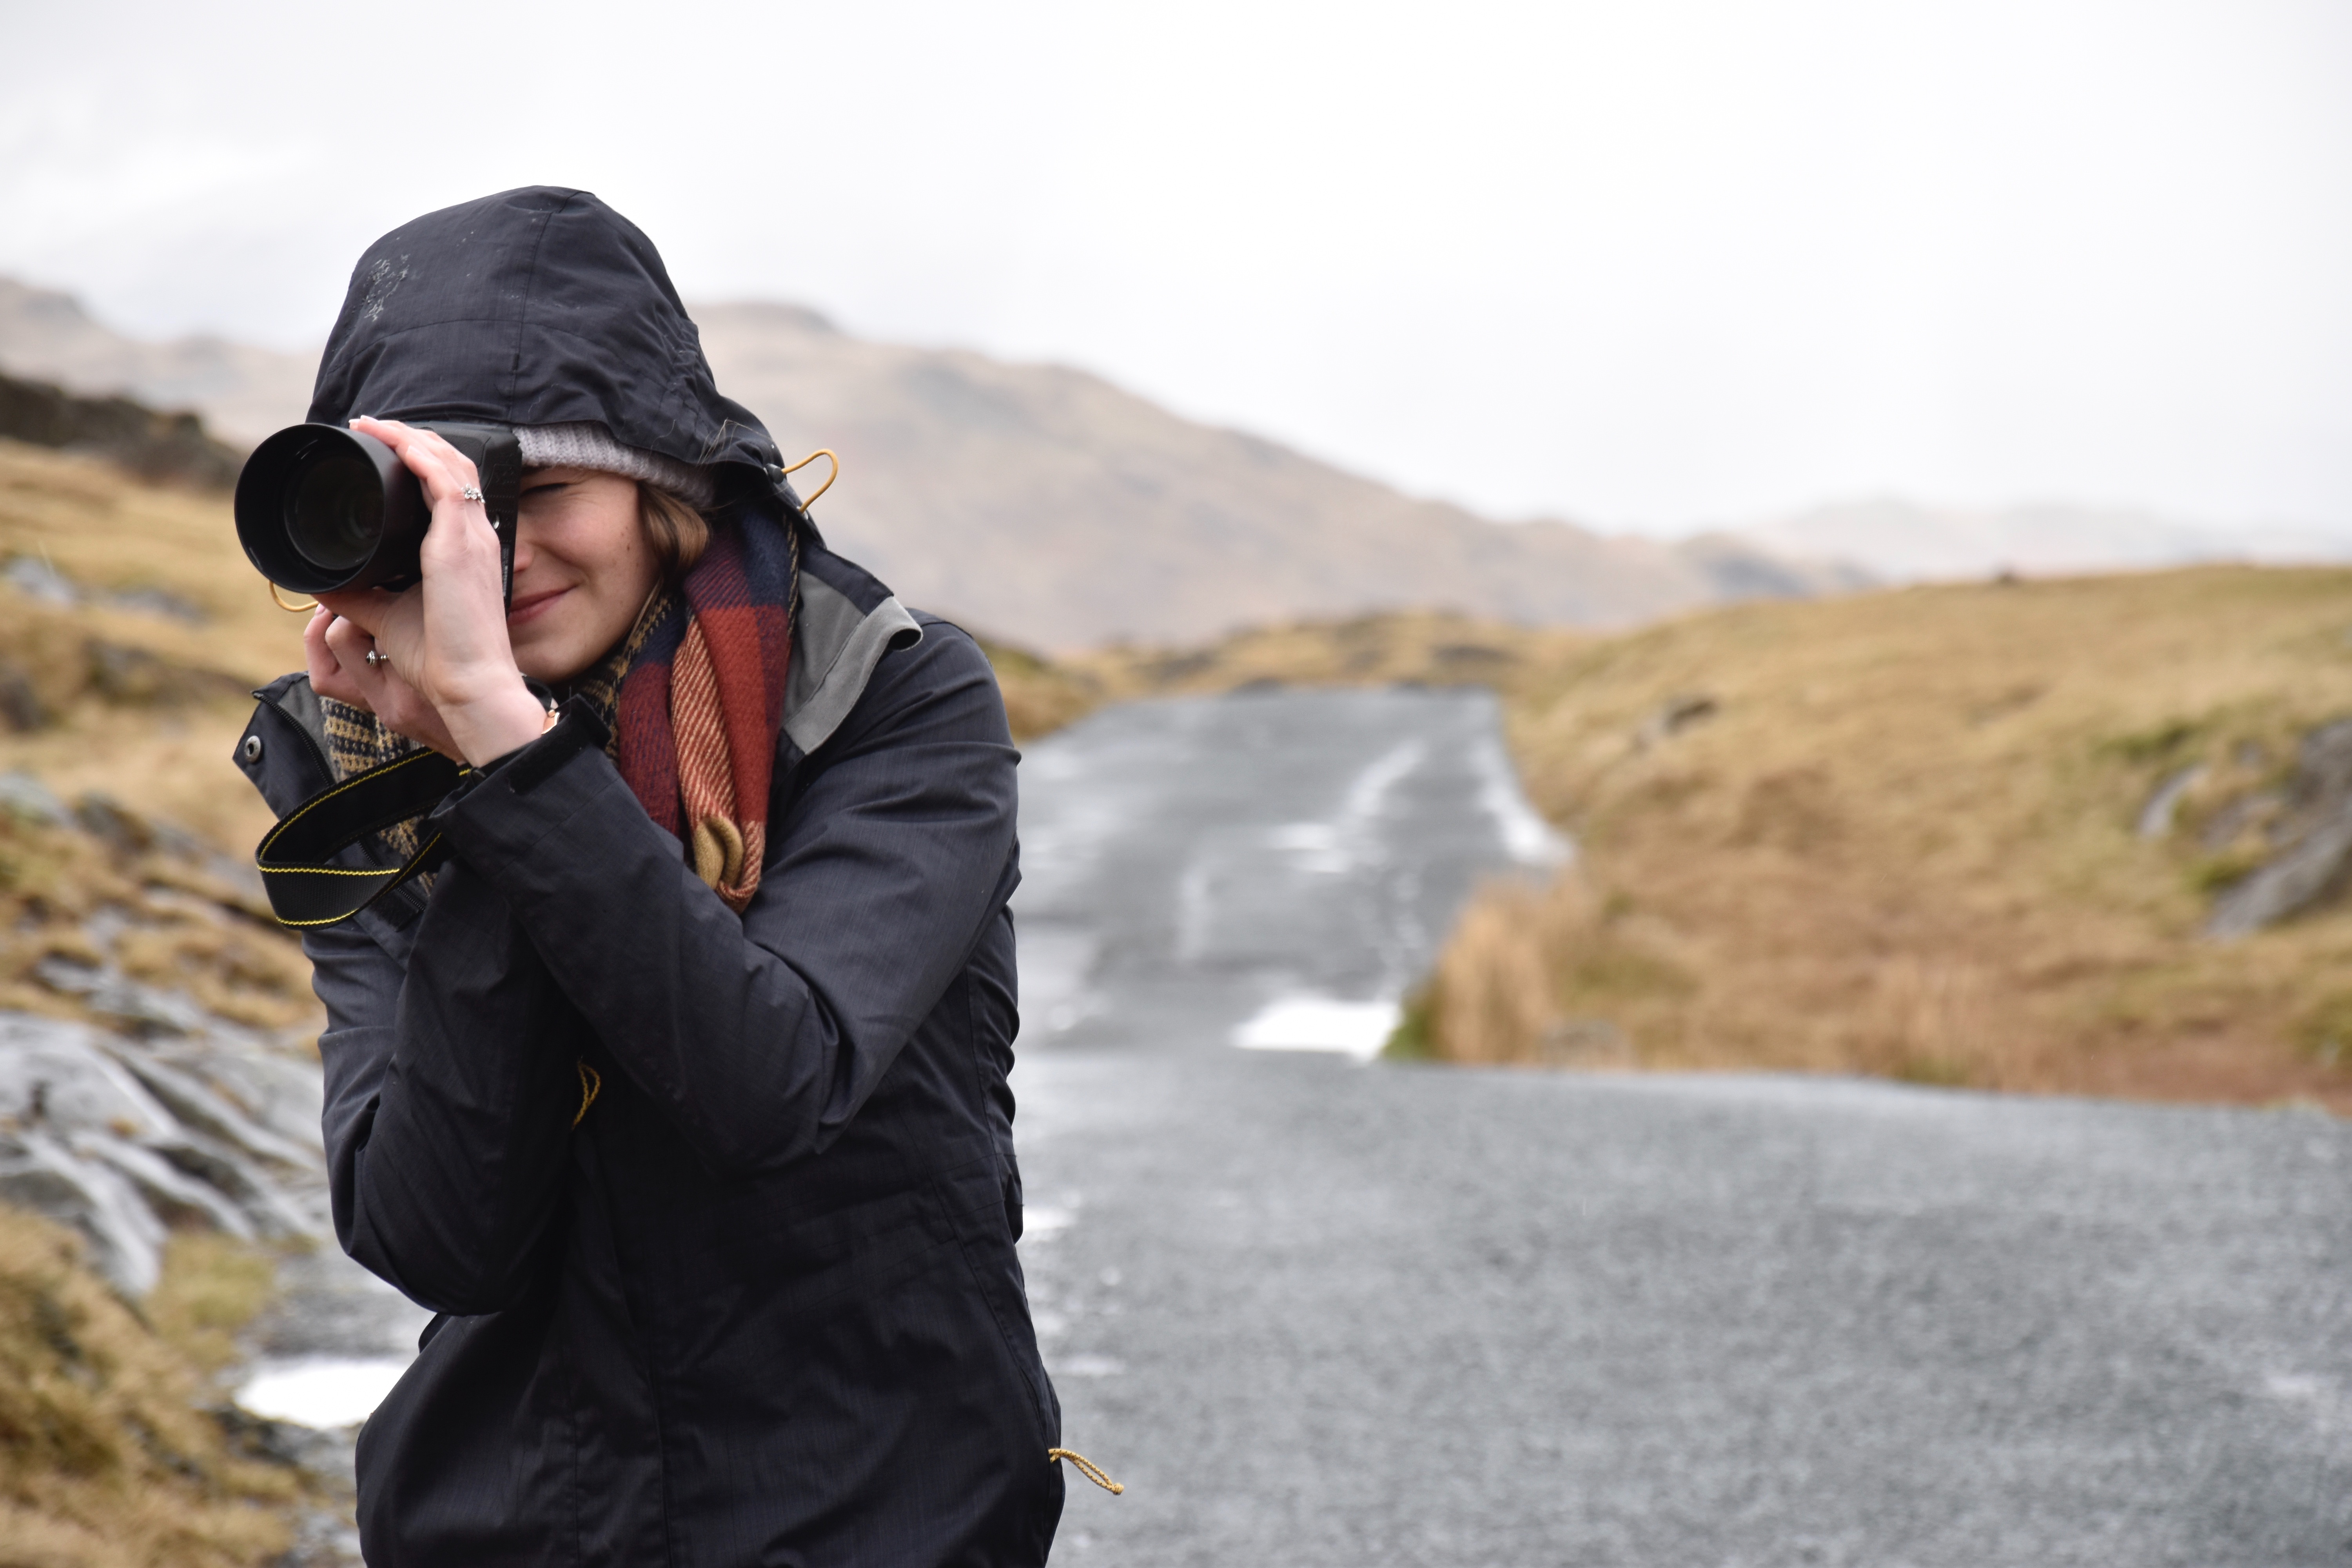
walking, person, snow, winter, girl, road, camera, photographer